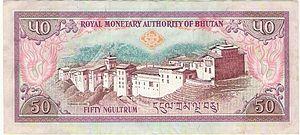
Du Bhoutan.
Le ngultrum est la devise officielle du royaume du Bhoutan. Un ngultrum est subdivisé en 100 chetrum. Son code ISO 4217 est BTN.